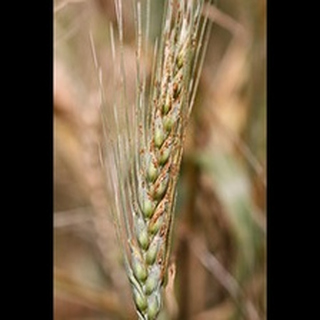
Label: wheat_blast